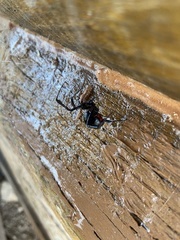
Species: Lactrodectus_hesperus